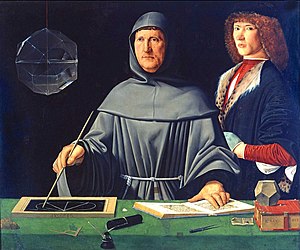
Luca Pacioli
Luca Pacioli, var en italiensk matematiker, søn af Bartolomo Pacioli.